Getter Robo Hien: The Earth Suicide

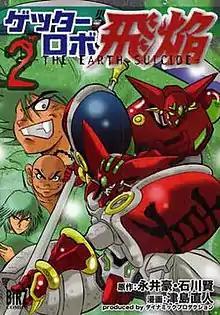
Cover of the printed volume 2 (2008)

is a Japanese manga created by Naoto Tsushima. It was a monthly serialized super robot manga continuing the Getter Robo mythos by way of the titular Getter Robo Hien. A total of 15 chapters were published the 28th of every month in Magna, a low-resolution free webcomic, only to be printed in higher quality in "tankōbon" volumes collecting five chapters each.